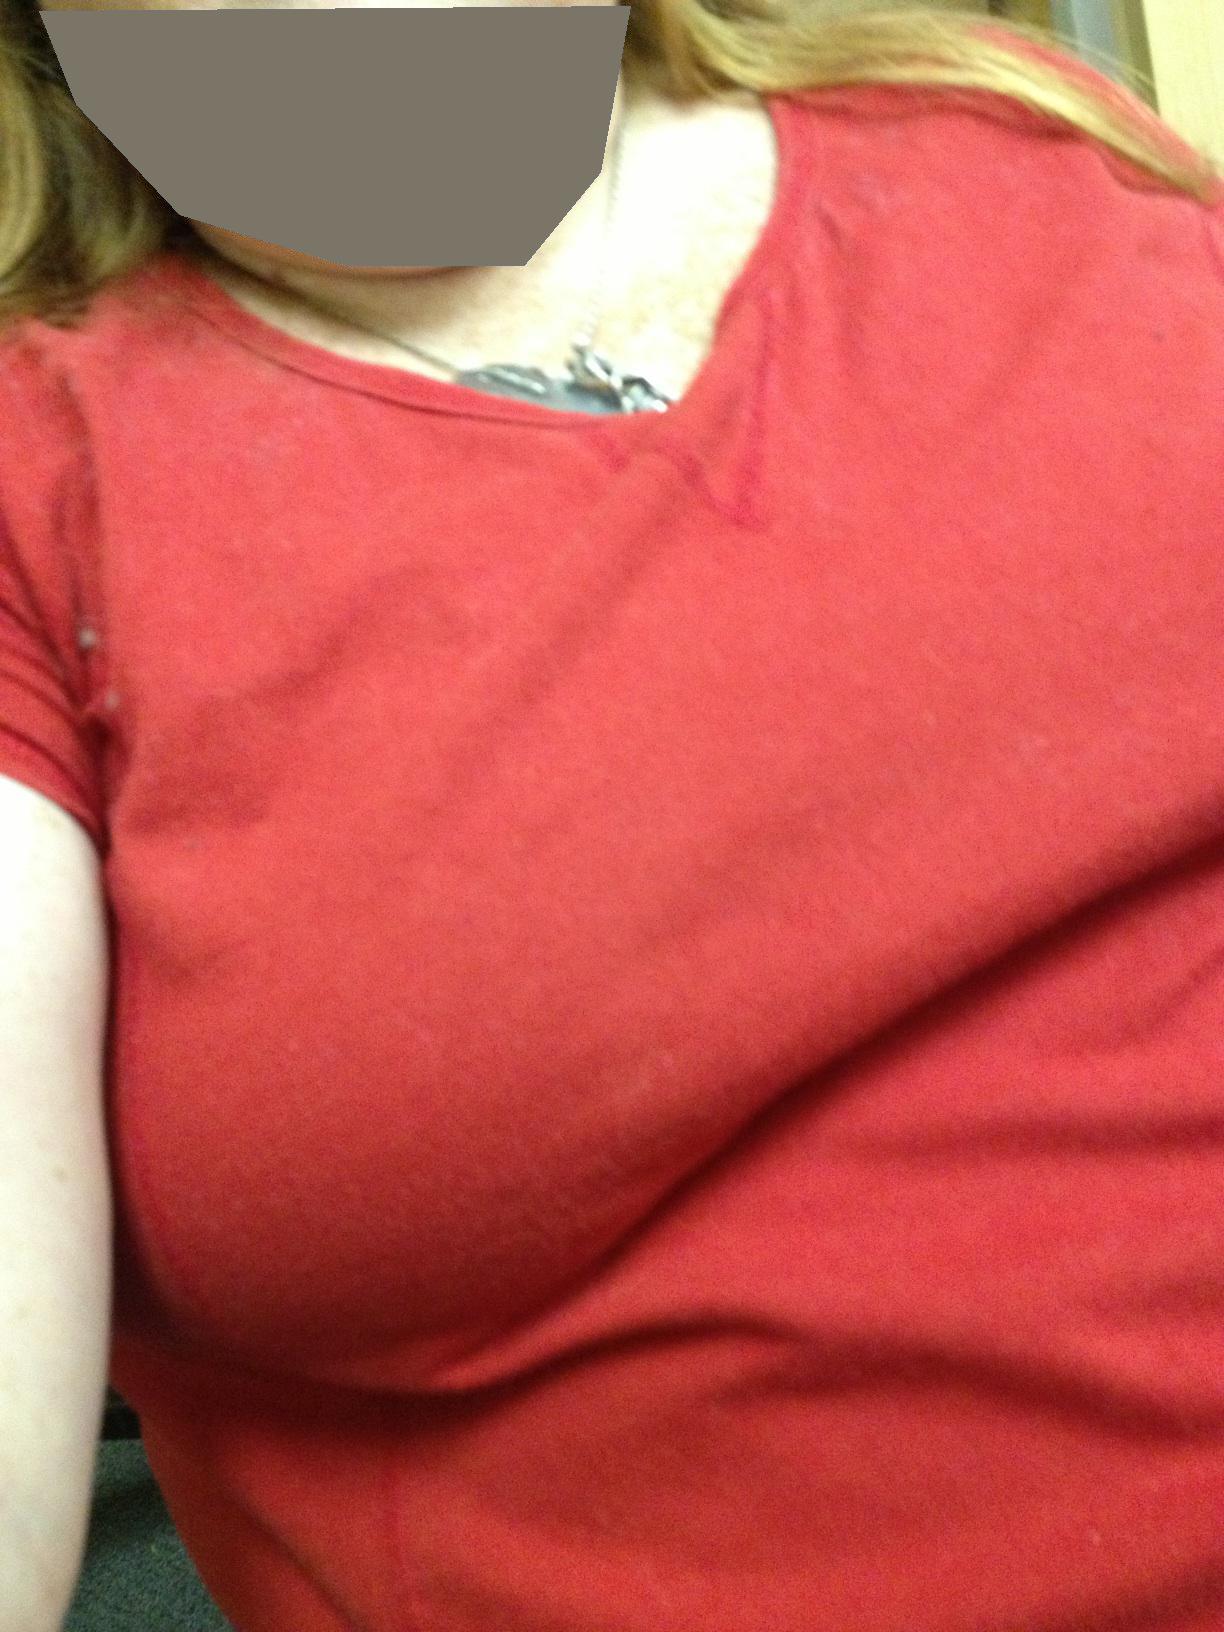Question: What color is my shirt?
Answer: red